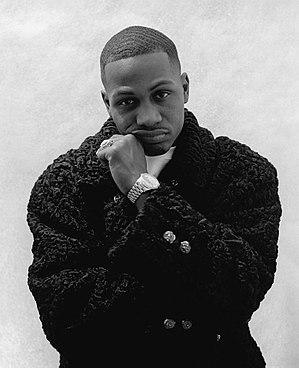
AZ, né Anthony Cruz le 9 mars 1972 à New York, est un rappeur américain. Originellement connu sous le nom d'AZ the Visualiza, il est connu pour son association avec Nas et ses nombreux succès critiques solo, malgré leur faible succès commercial.